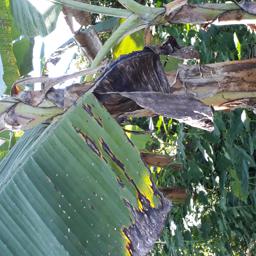
Label: POTASSIUM DEFICIENCY